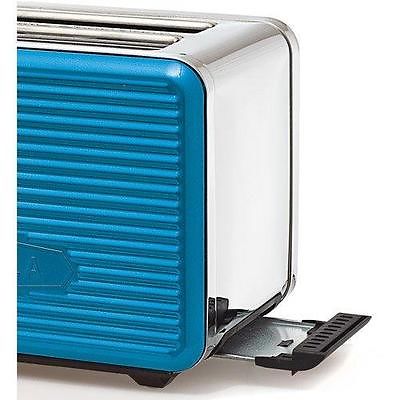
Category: toaster